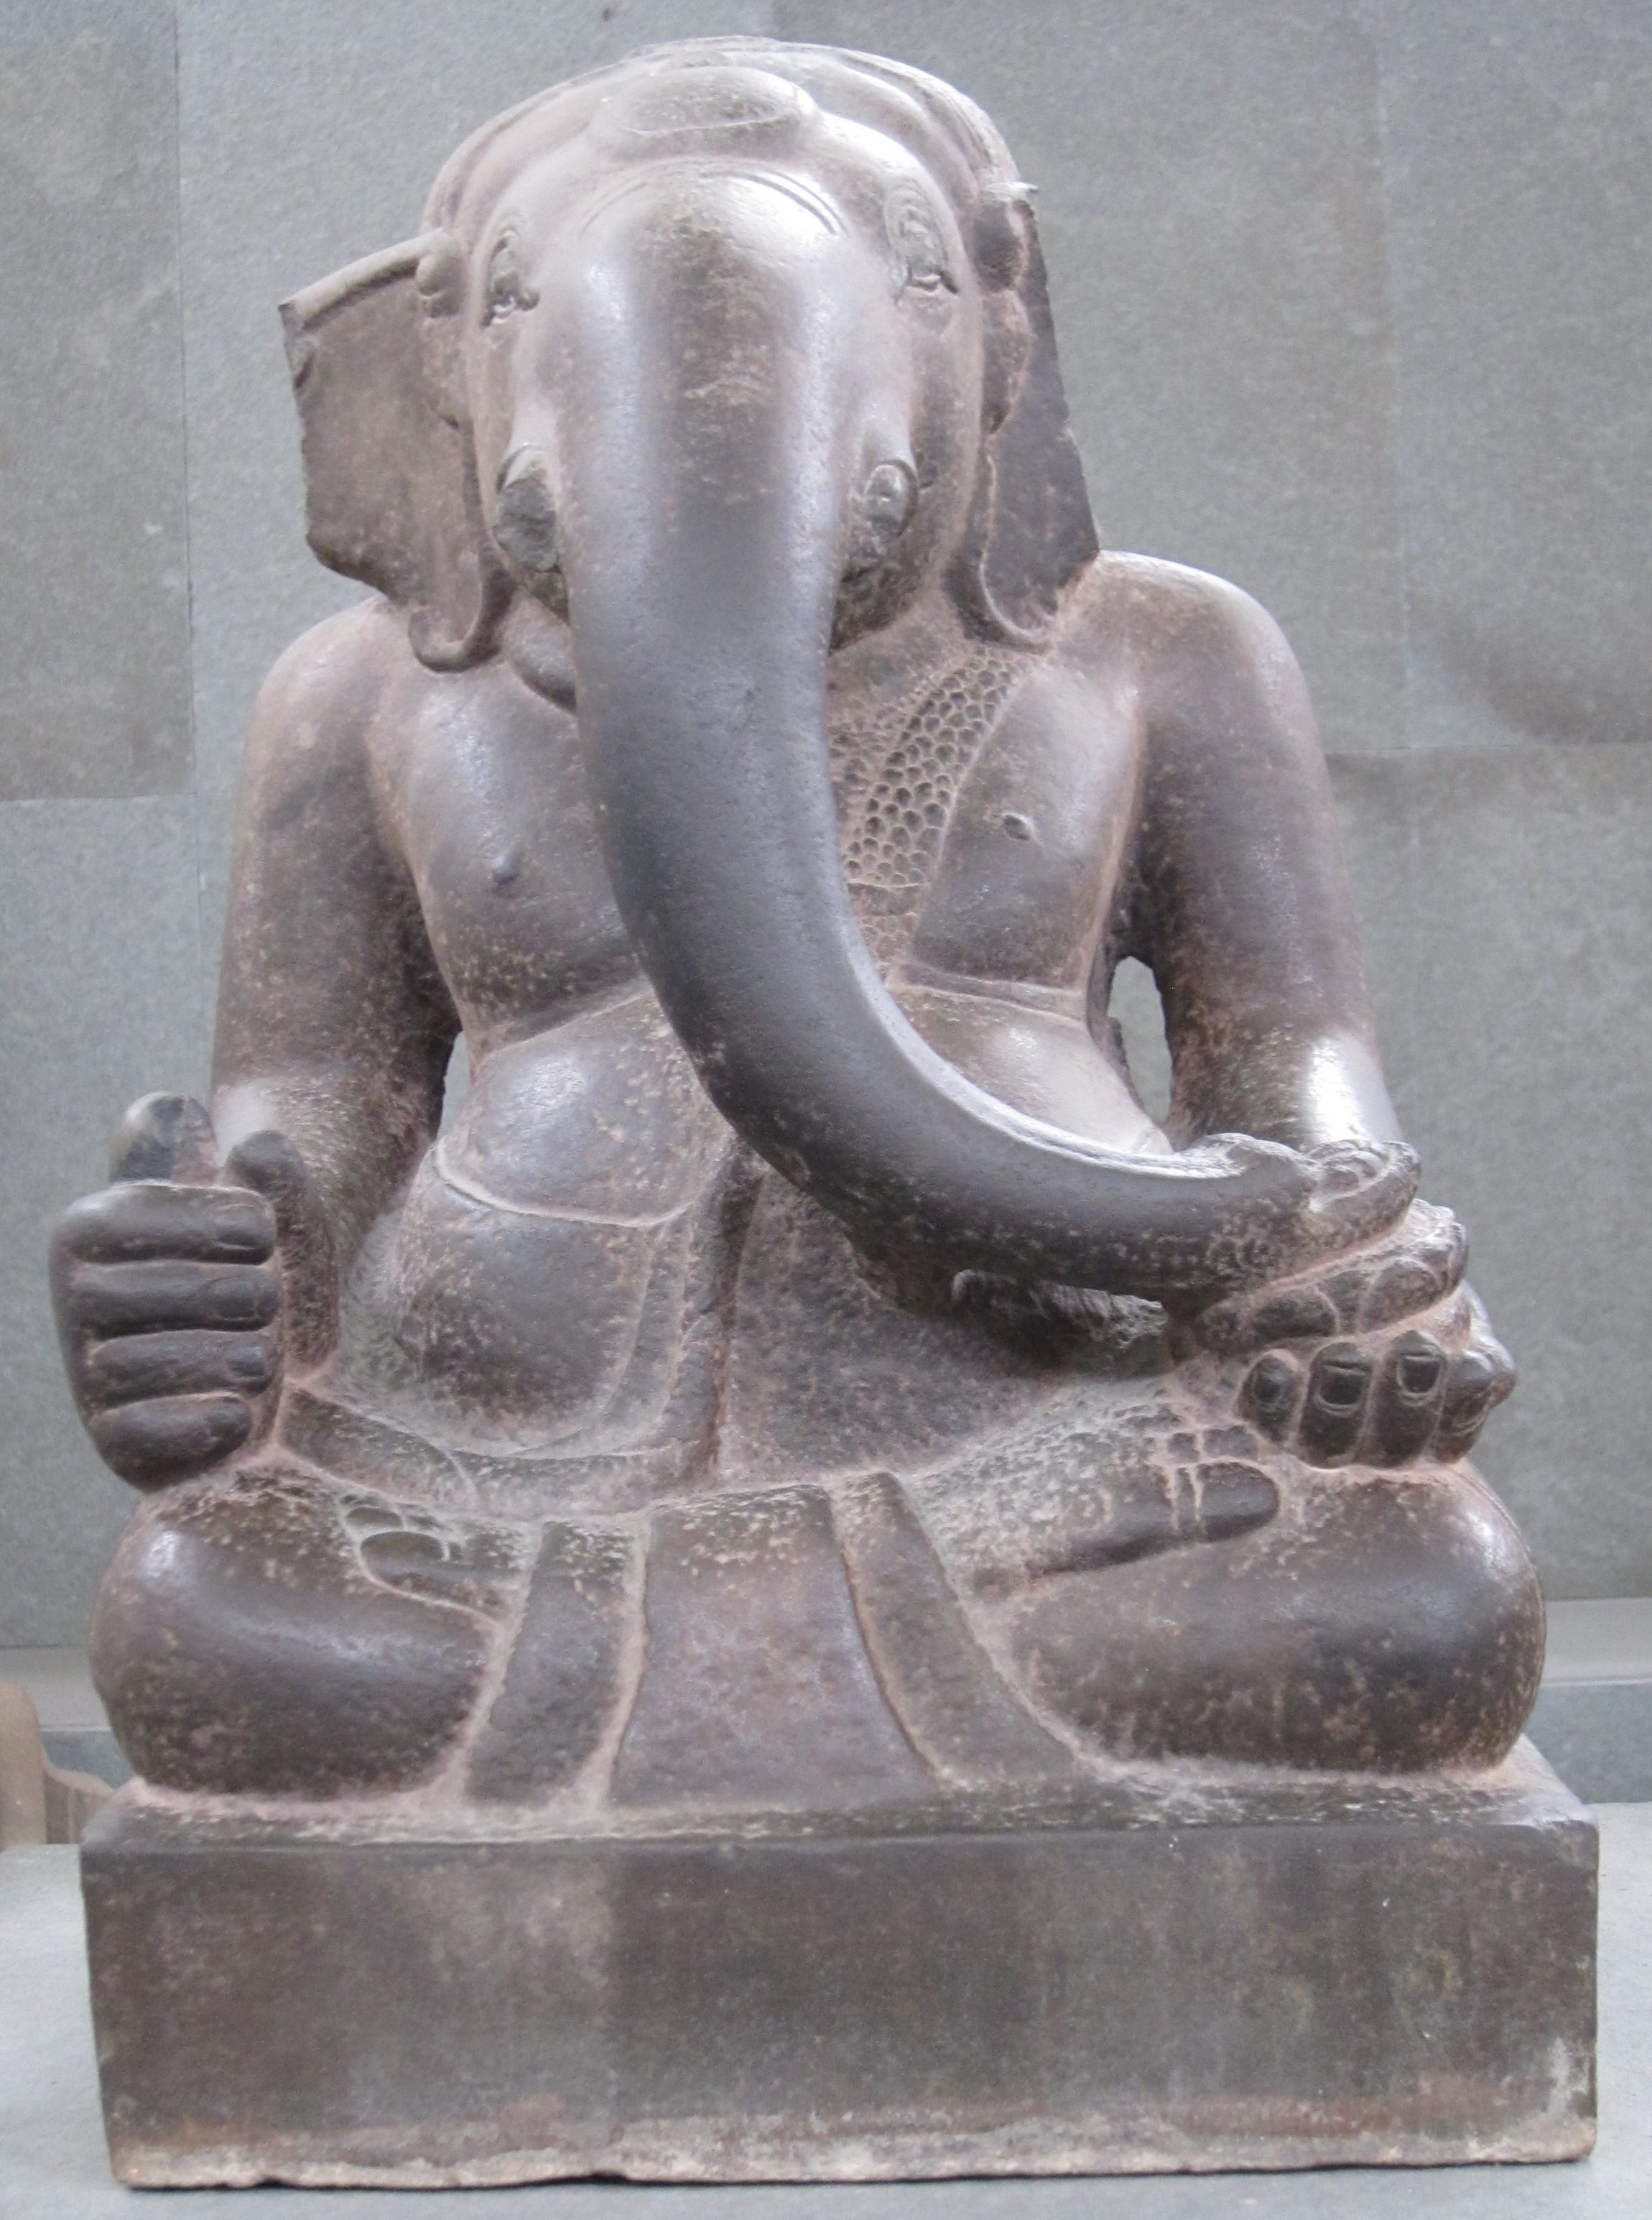
sandstone, stone, monument, statue, decoration, museum, symbol, metal, religion, asia, ancient, material, elephant, spiritual, sculpture, art, figure, head, culture, bronze, india, historical, carving, oriental, traditional, spirituality, hinduism, ganesha, cham, stone carving, bronze sculpture, ancient history, classical sculpture